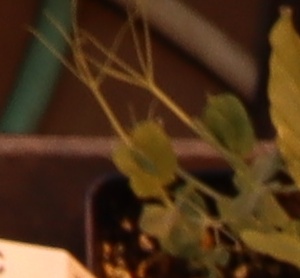
Label: Field Pea